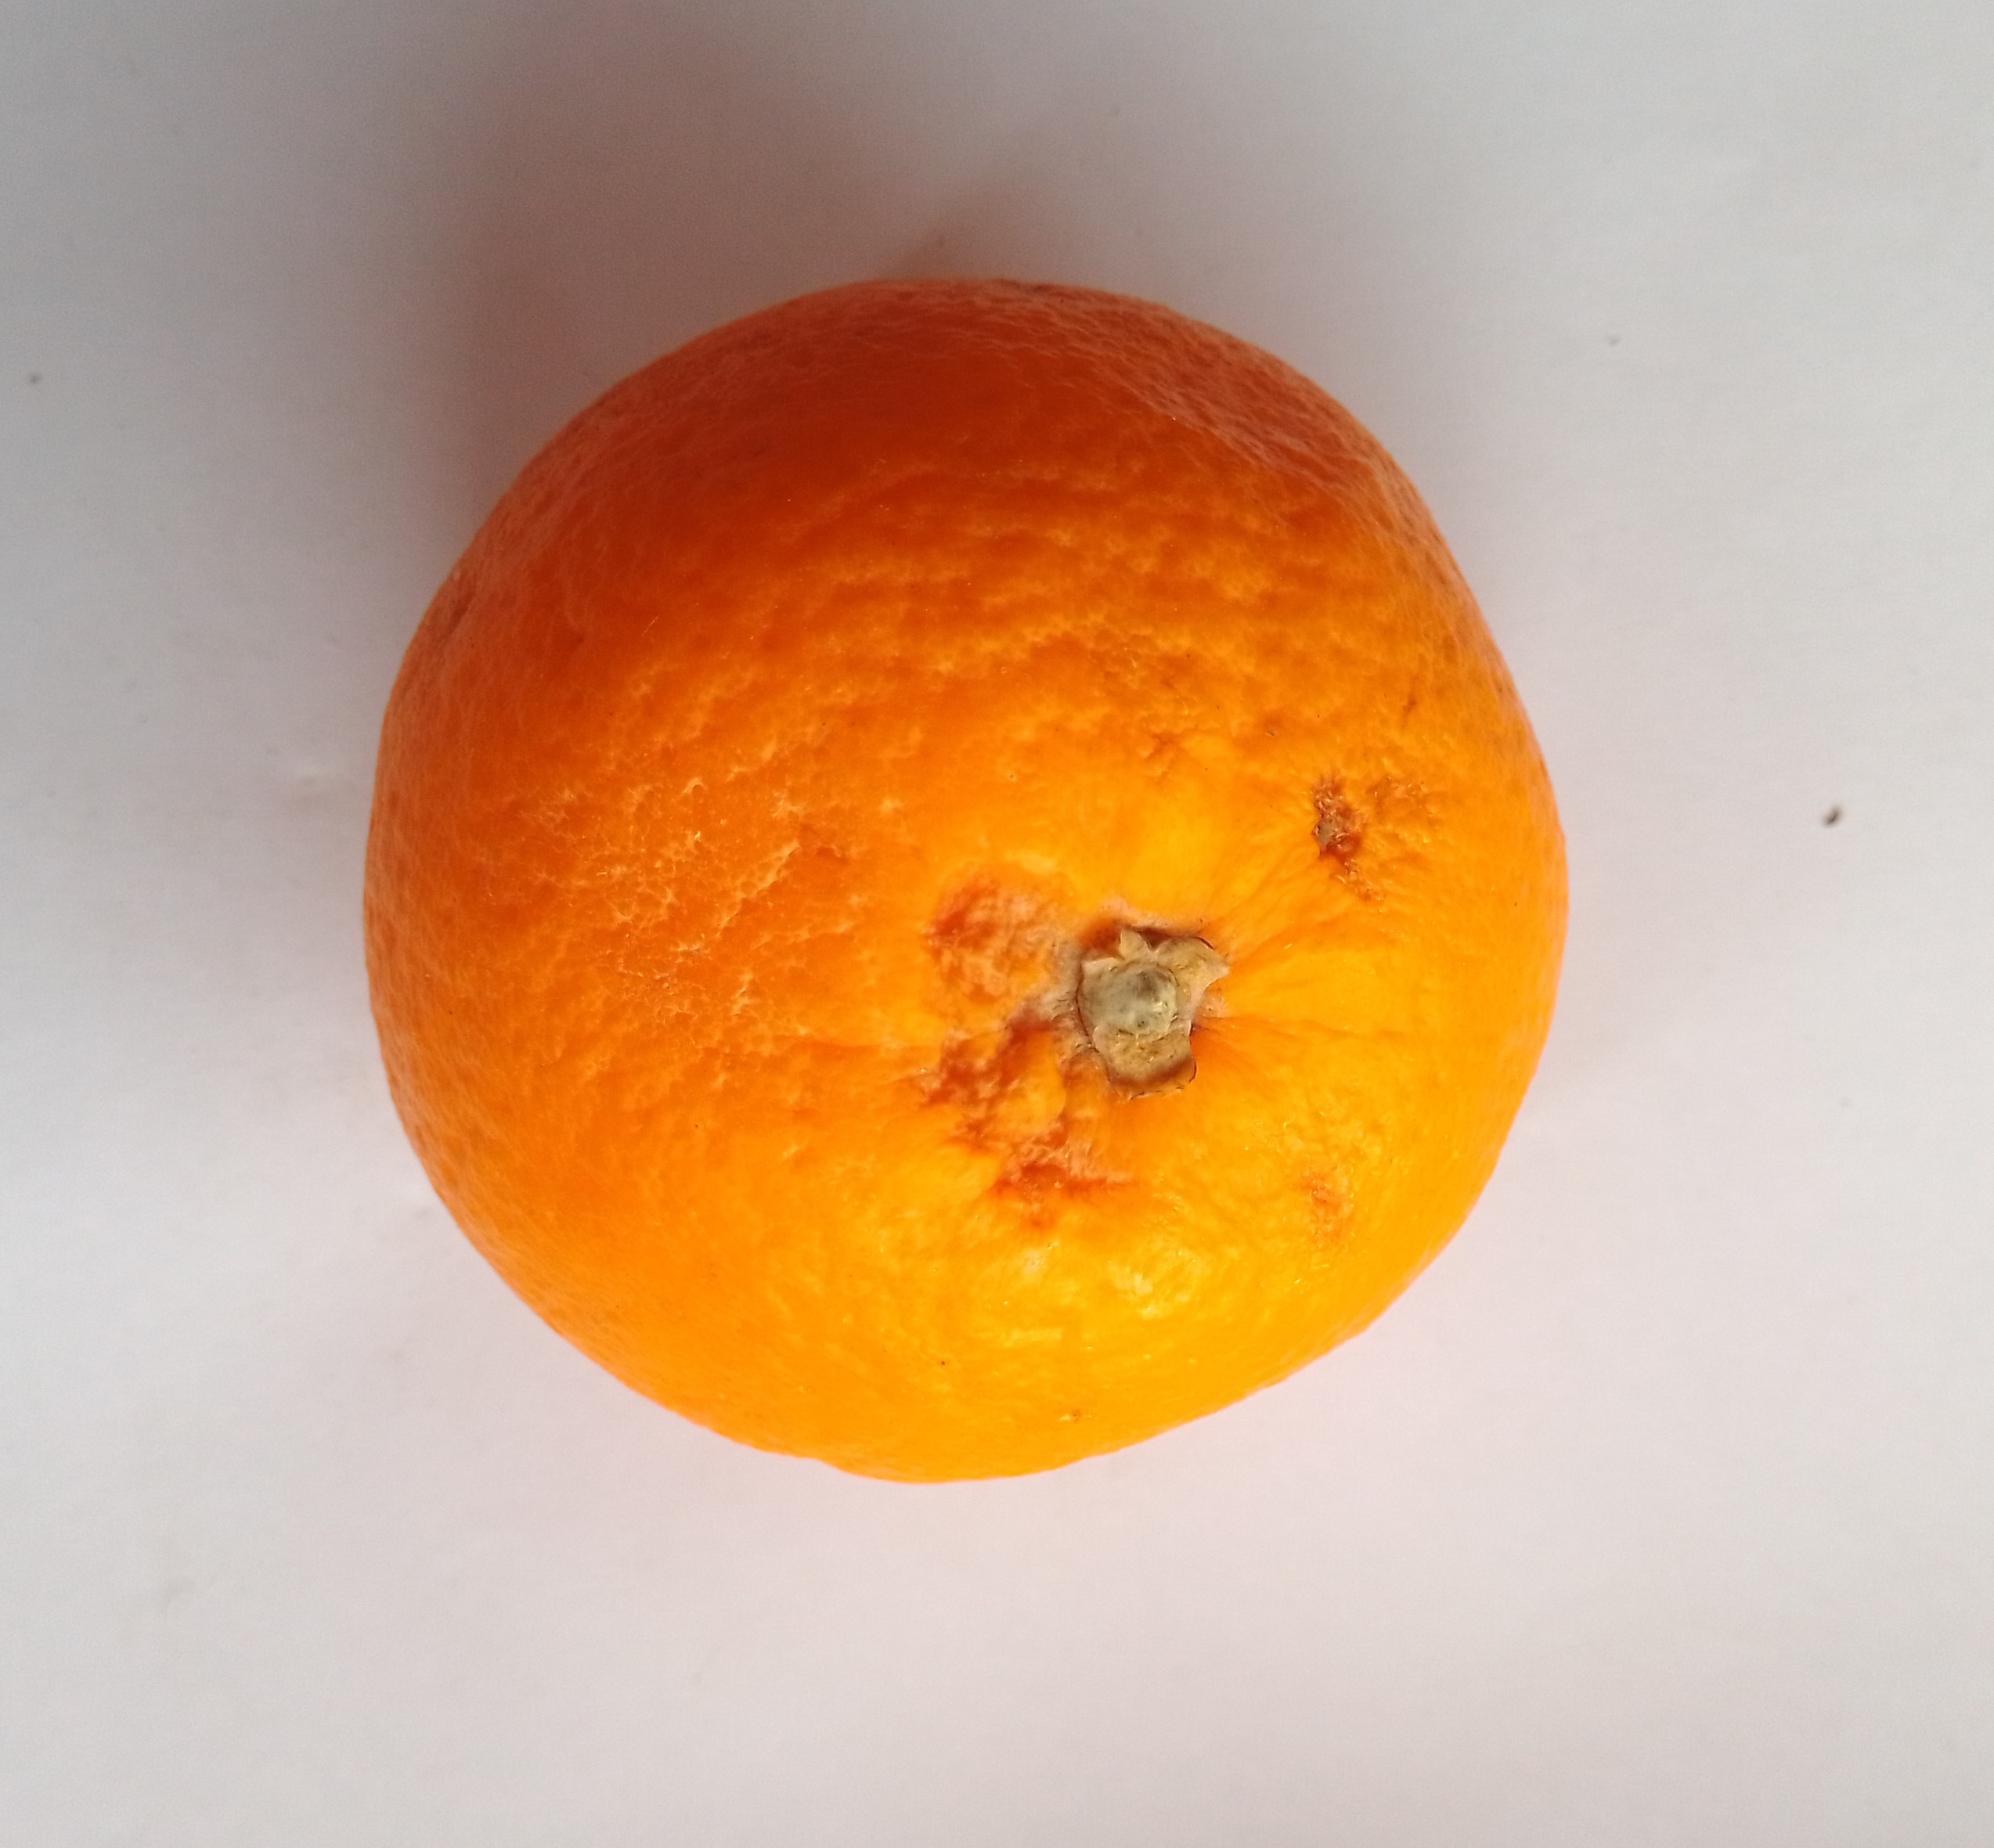
Fruit: orange
Condition: fresh